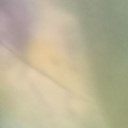
Label: Leaf_rust